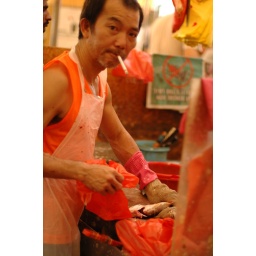
Fresh fish stall at the indian open air market in Singa